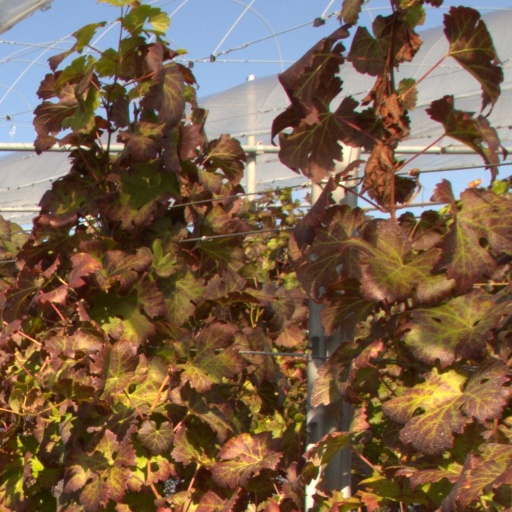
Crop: grape